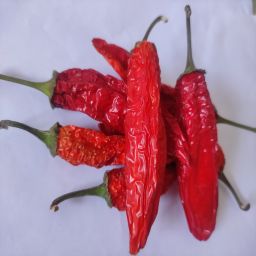
Crop: New Mexico Green Chile
Quality: Dried